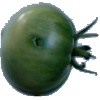
Label: Tomato not Ripened 1